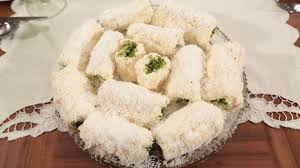
Yemek: lokum